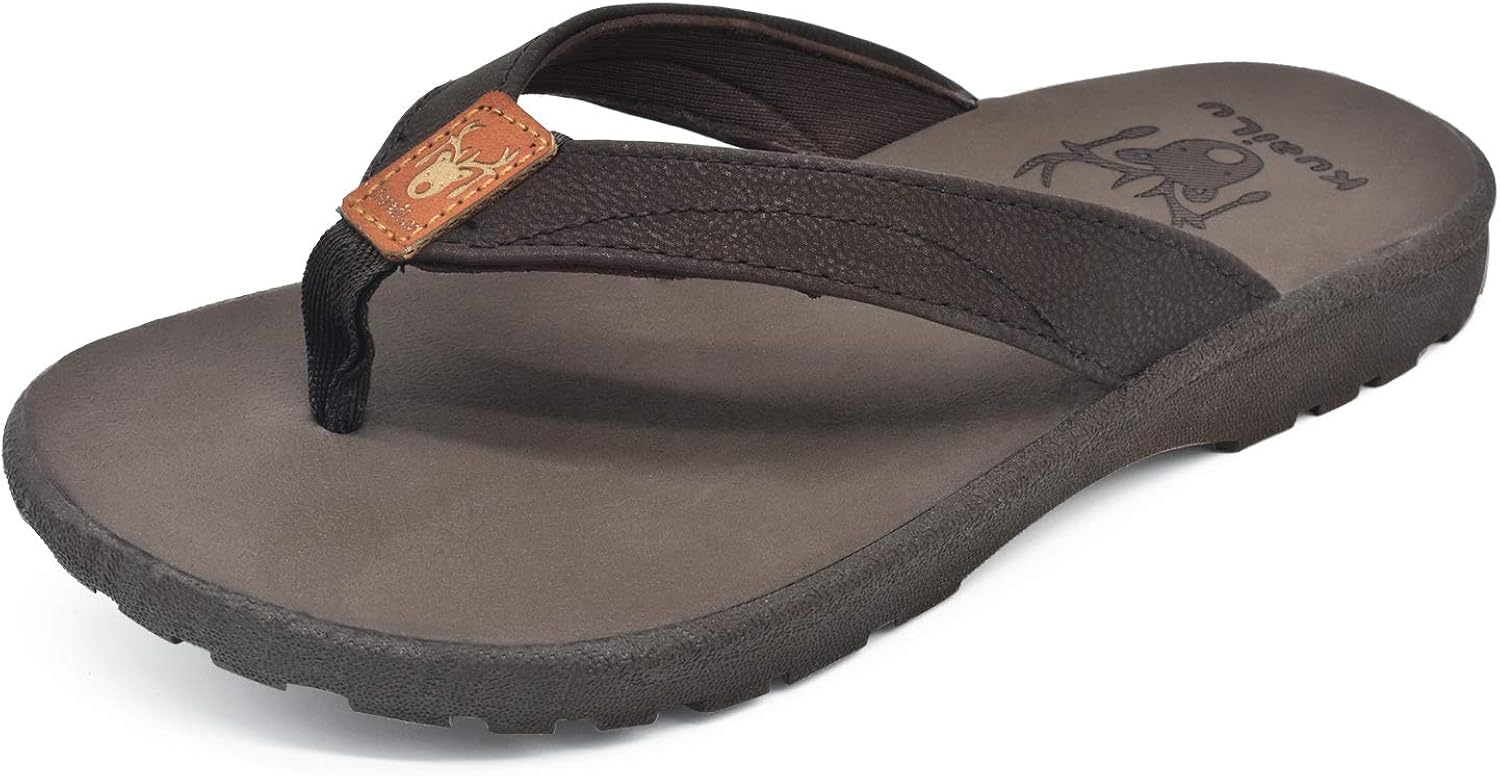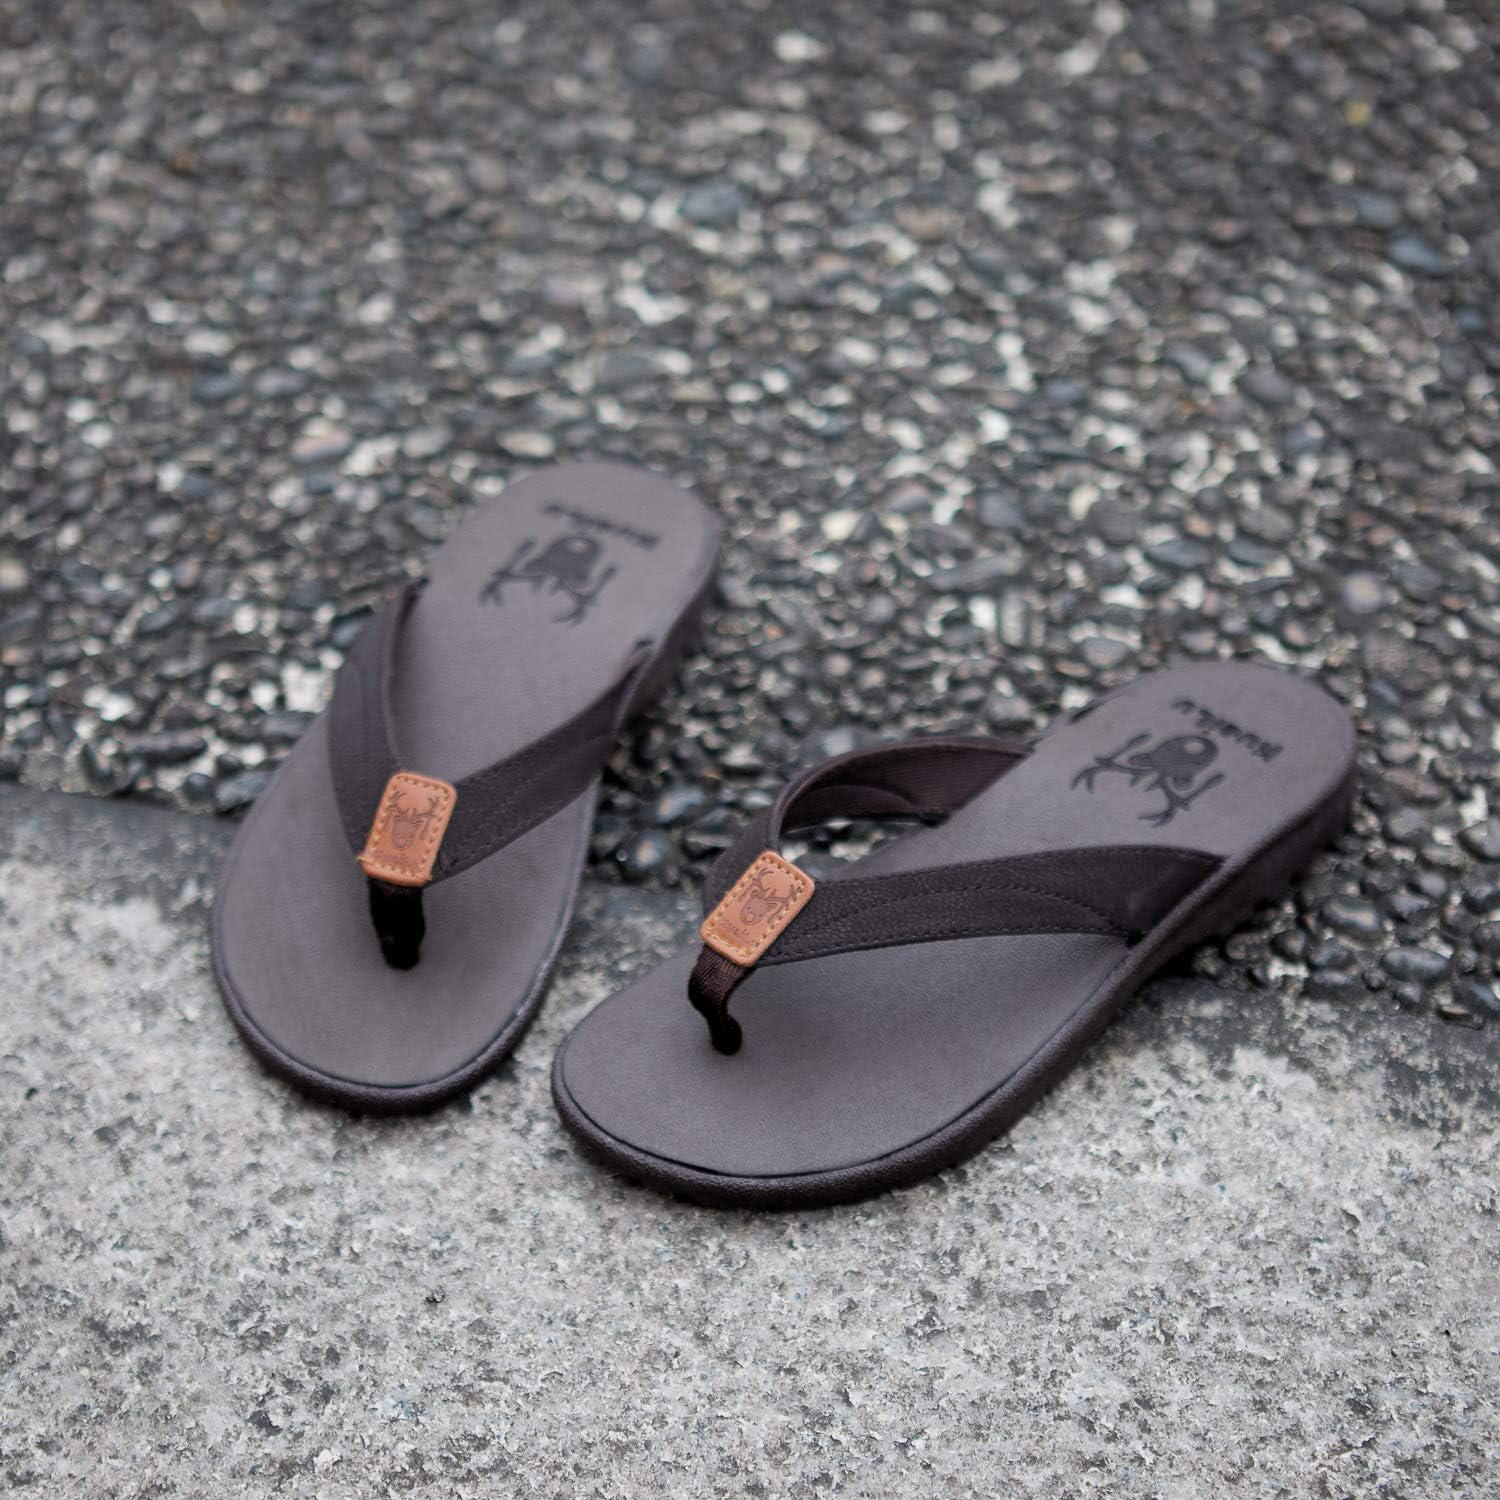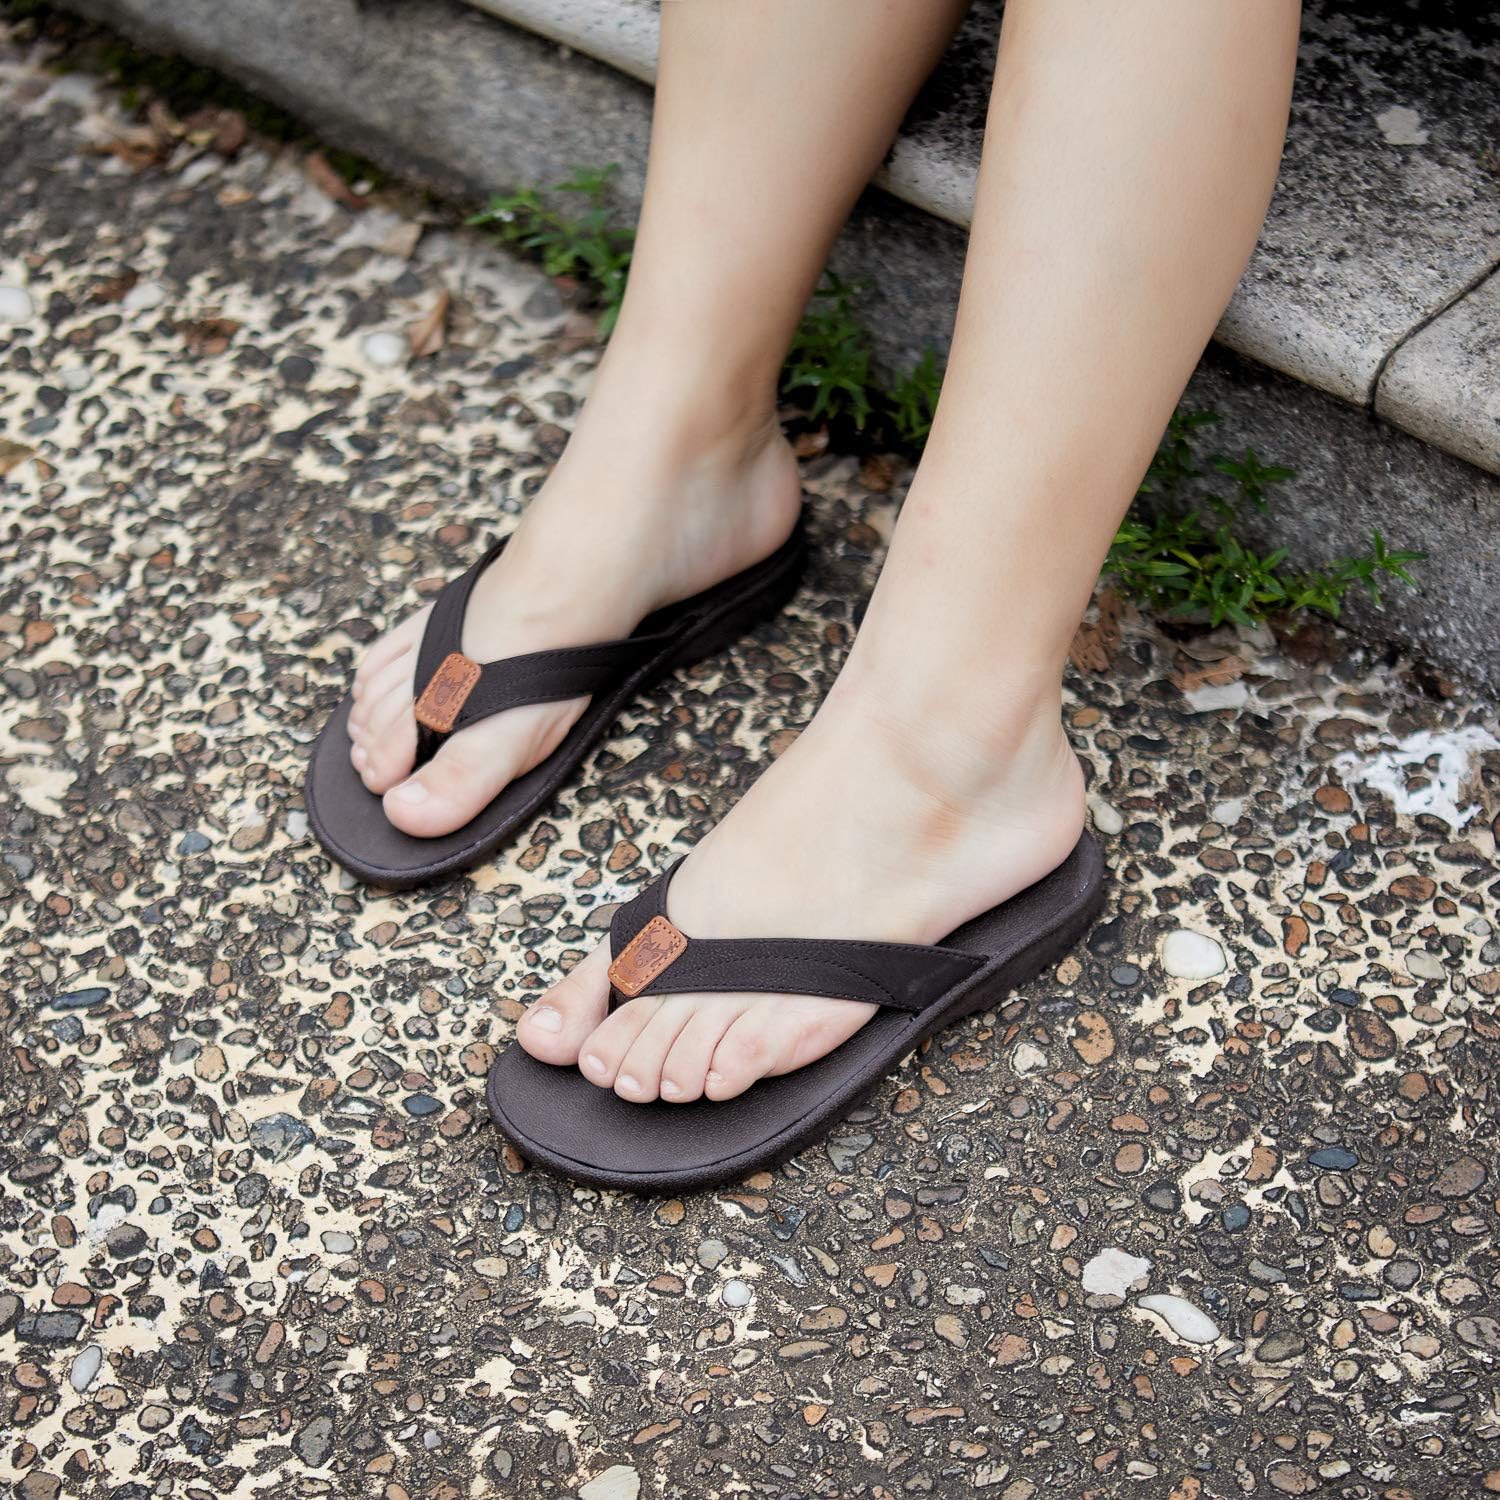
KuaiLu Womens Flip Flops Foam Arch Support Leather Thong Flat Sandals Summer Beach Slip on Shoes
Category: AMAZON FASHION
Color: khaki, all black,brown Materials: leather strappy upper (mesh liner) + yoga mat insole + rubber outsole Weight: 0.78lb Applicable crowd: ladies / female Size chart Label size 36 - US B M 5 Label size 37 - US B M 6 Label size 38 - US B M 7 Label size 39 - US B M 8 Label size 40 - US B M 9 Label size 41 - US B M 10 Label size 42 - US B M 11
Features: Rubber sole | Padded leather strap upper lined with soft thin mesh is flexible and with good stretch, keeping feet breathable and deodorant. | Platform tread - slightly resilient yoga mat padded insole and thick hard rubber outsole are protective and supportive. Arch support padding on flatform footbed gives a stable safe sense, while exaggerated non slip bottom groove adds up grips to make walking comfortable and lightweight. | Trendy cute sandles for women - leather strappy upper with a small piece of leather cover, elegant but casual style and stylish pure color series, popular and pretty flip flop. Distinctive water wave texture on bottom makes it retro but fancy. | Durable comfy summer sandles - dense stitching and firm fixing, elastic rubber sole and selected high quality materials make up these wear resistant classic thong sandals backless for ladies. | Indoor / outdoor. Good partner for summer beach (as hawaii), sands volleyball, pool, lake, boating, fishing, camping, hiking. Available for bathroom, kitchen, living or dining room, street fashion leisure.